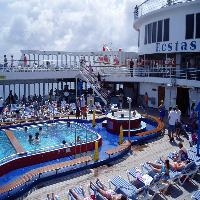
Weather: cloudy or overcast